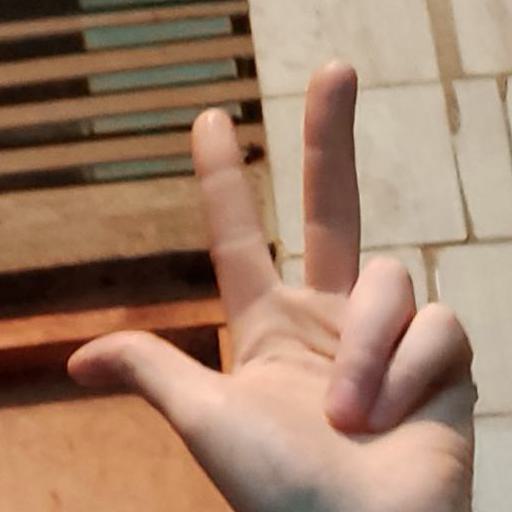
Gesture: three2